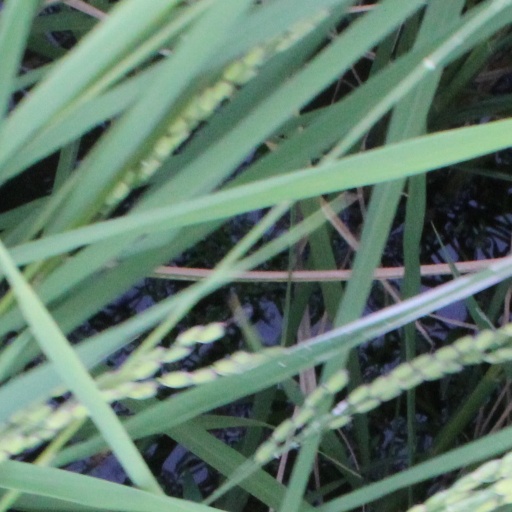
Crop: rice